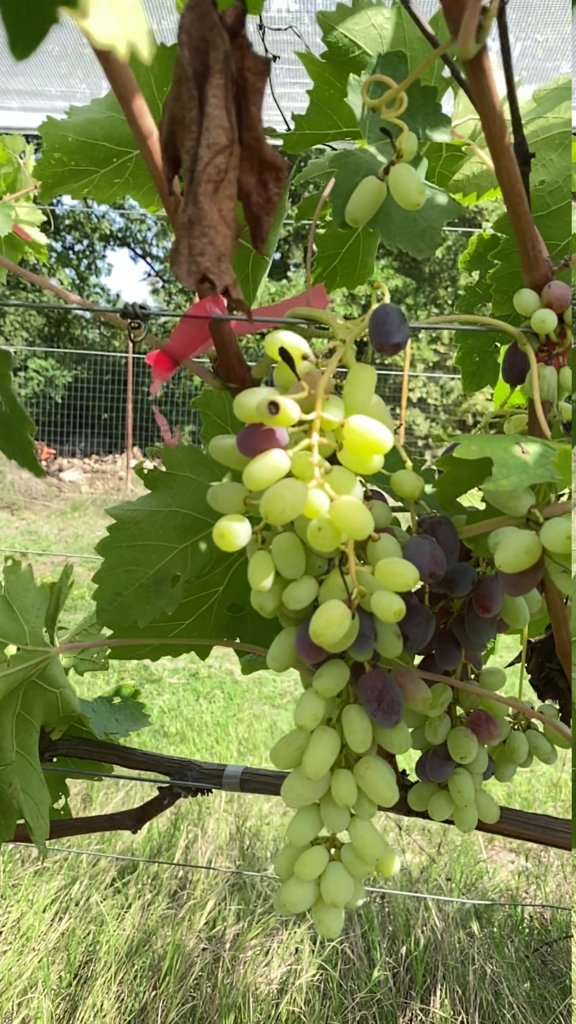
Berries visible: 128
Grape clusters: 7